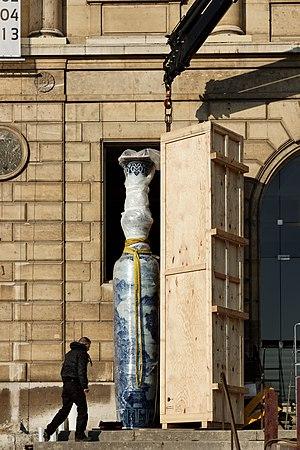
Les caisses sont des boîtes servant à emballer des marchandises, par exemple :